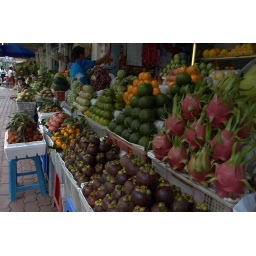
Buying fruit at the local market in Saigon